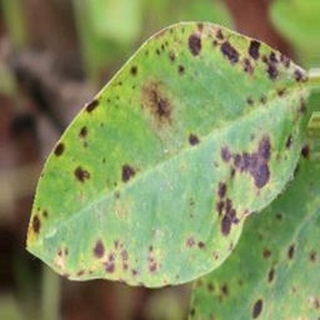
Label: groundnut_late_leaf_spot